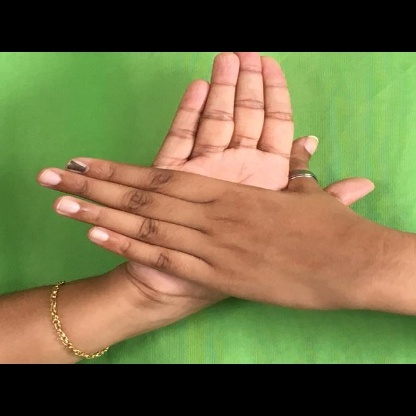
Mudra: Chakra